Consumer electronics

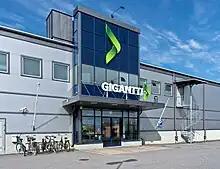
Gigantti store in Kokkola, Finland

Most consumer electronics are manufactured in China, due to maintenance cost, availability of materials, quality, and speed as opposed to other countries such as the United States. Cities such as Shenzhen and Dongguan have become important production centers for the industry, attracting many consumer electronics companies such as Apple Inc.